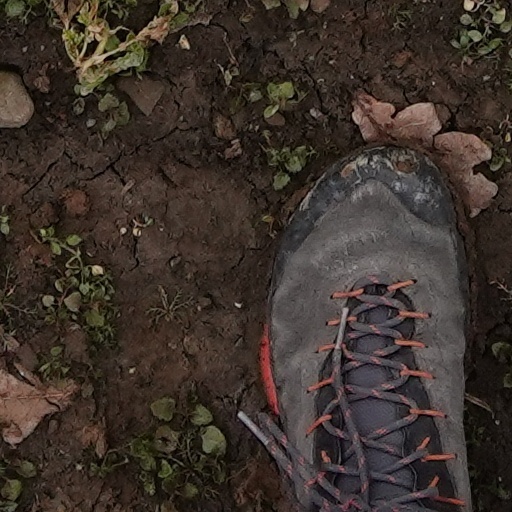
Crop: wheat